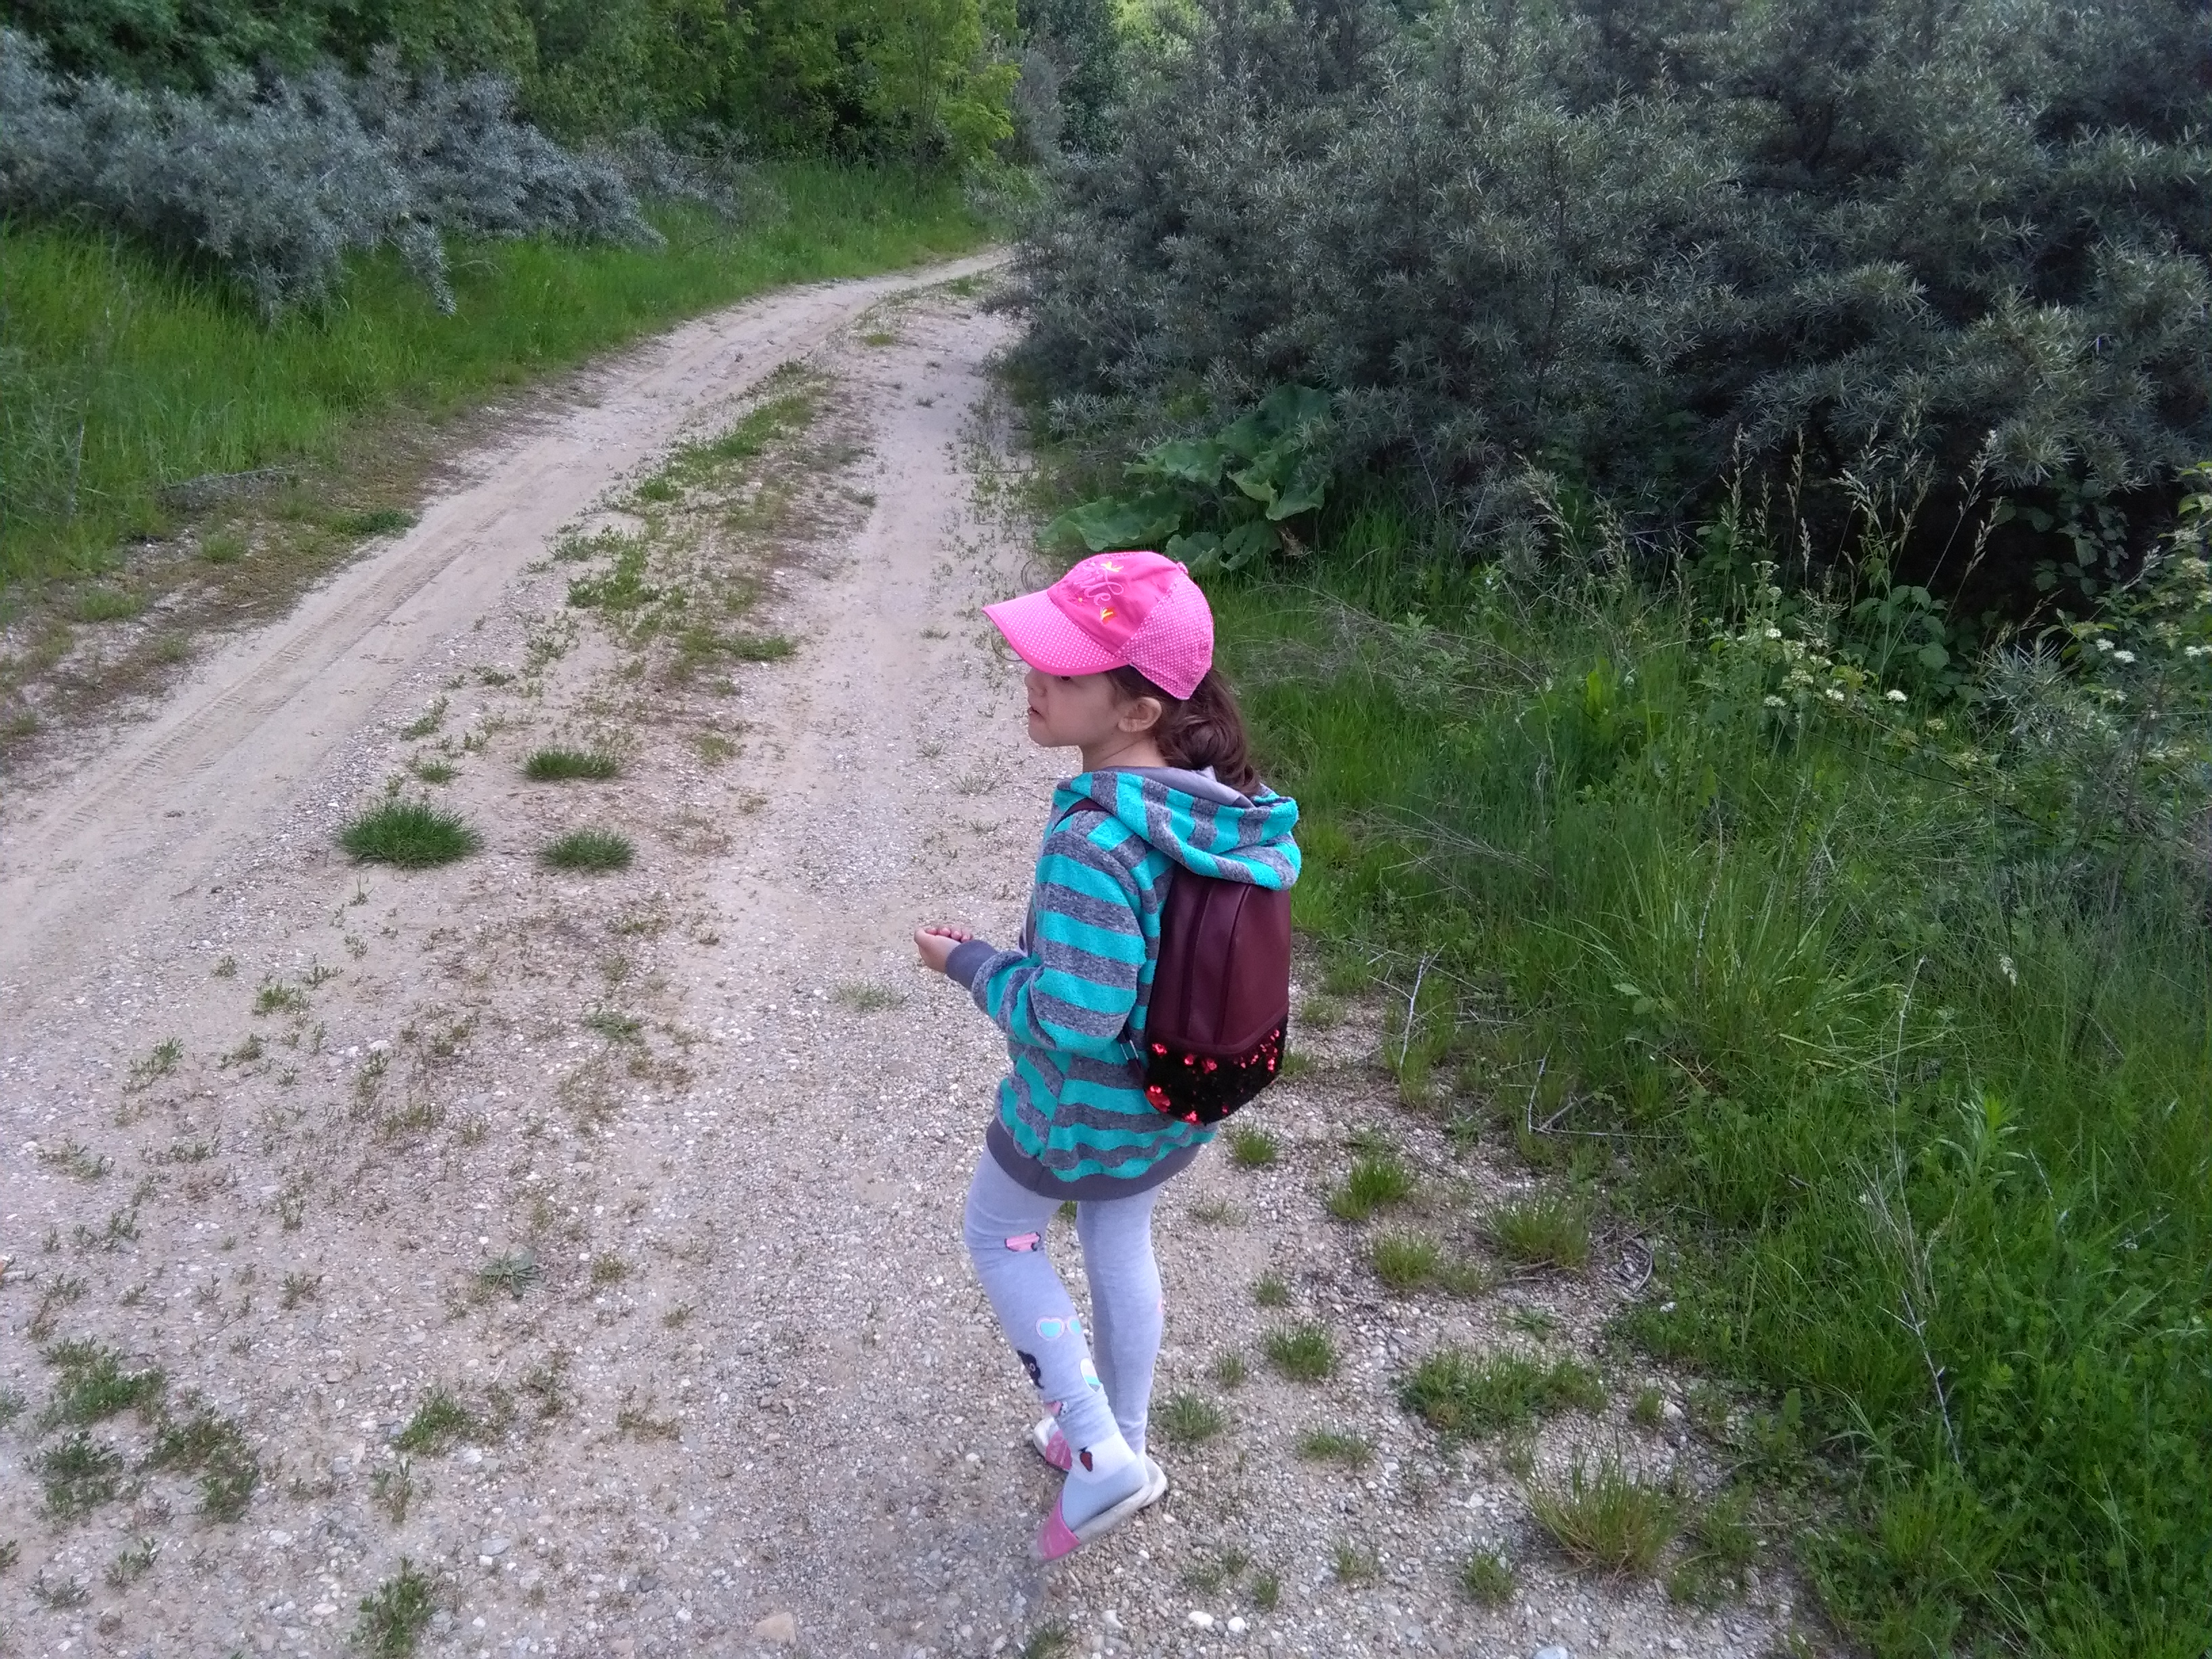
sky, river, road, clouds, grass, trail, child, walking, recreation, plant, play